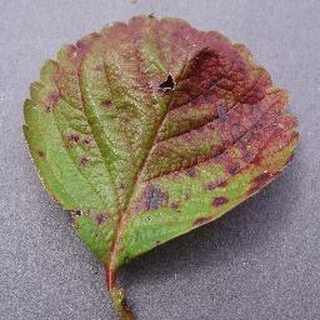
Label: strawberry_leaf_scorch